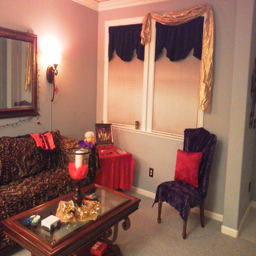
decorating your home for a party